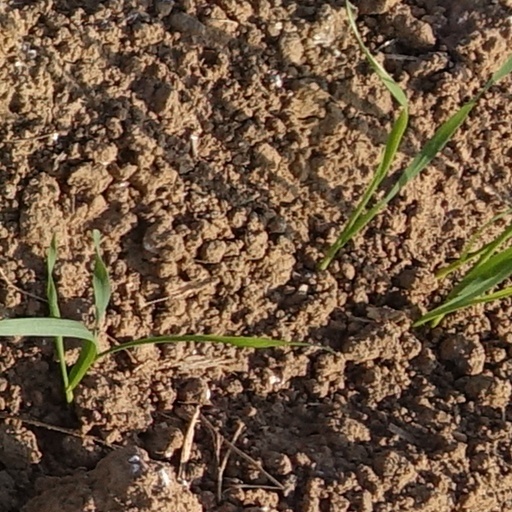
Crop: wheat